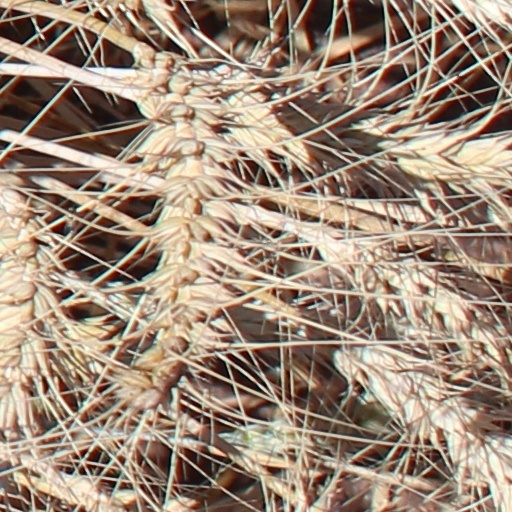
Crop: wheat